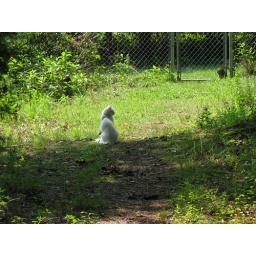
This very cute fluffy white cat lives in the neighborhood and sometimes comes over to hang out in our property.